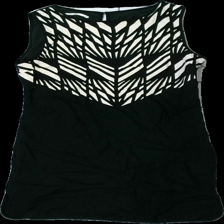
View: front
Type: Dress
Category: Ladies
Brand: Part Two
Colors: White, Black
Material: 100% viscose
Pattern: Geometric print
Cut: Regular
Size: 36
Season: All
Stains: Major
Damage location: bottom left
Damage 2 location: bottom right
Damage 3 location: top center
Price range: <50
Recommended usage: Export
Description: svart klänning med vita former på som är missfärgade
Comment: missfärgad